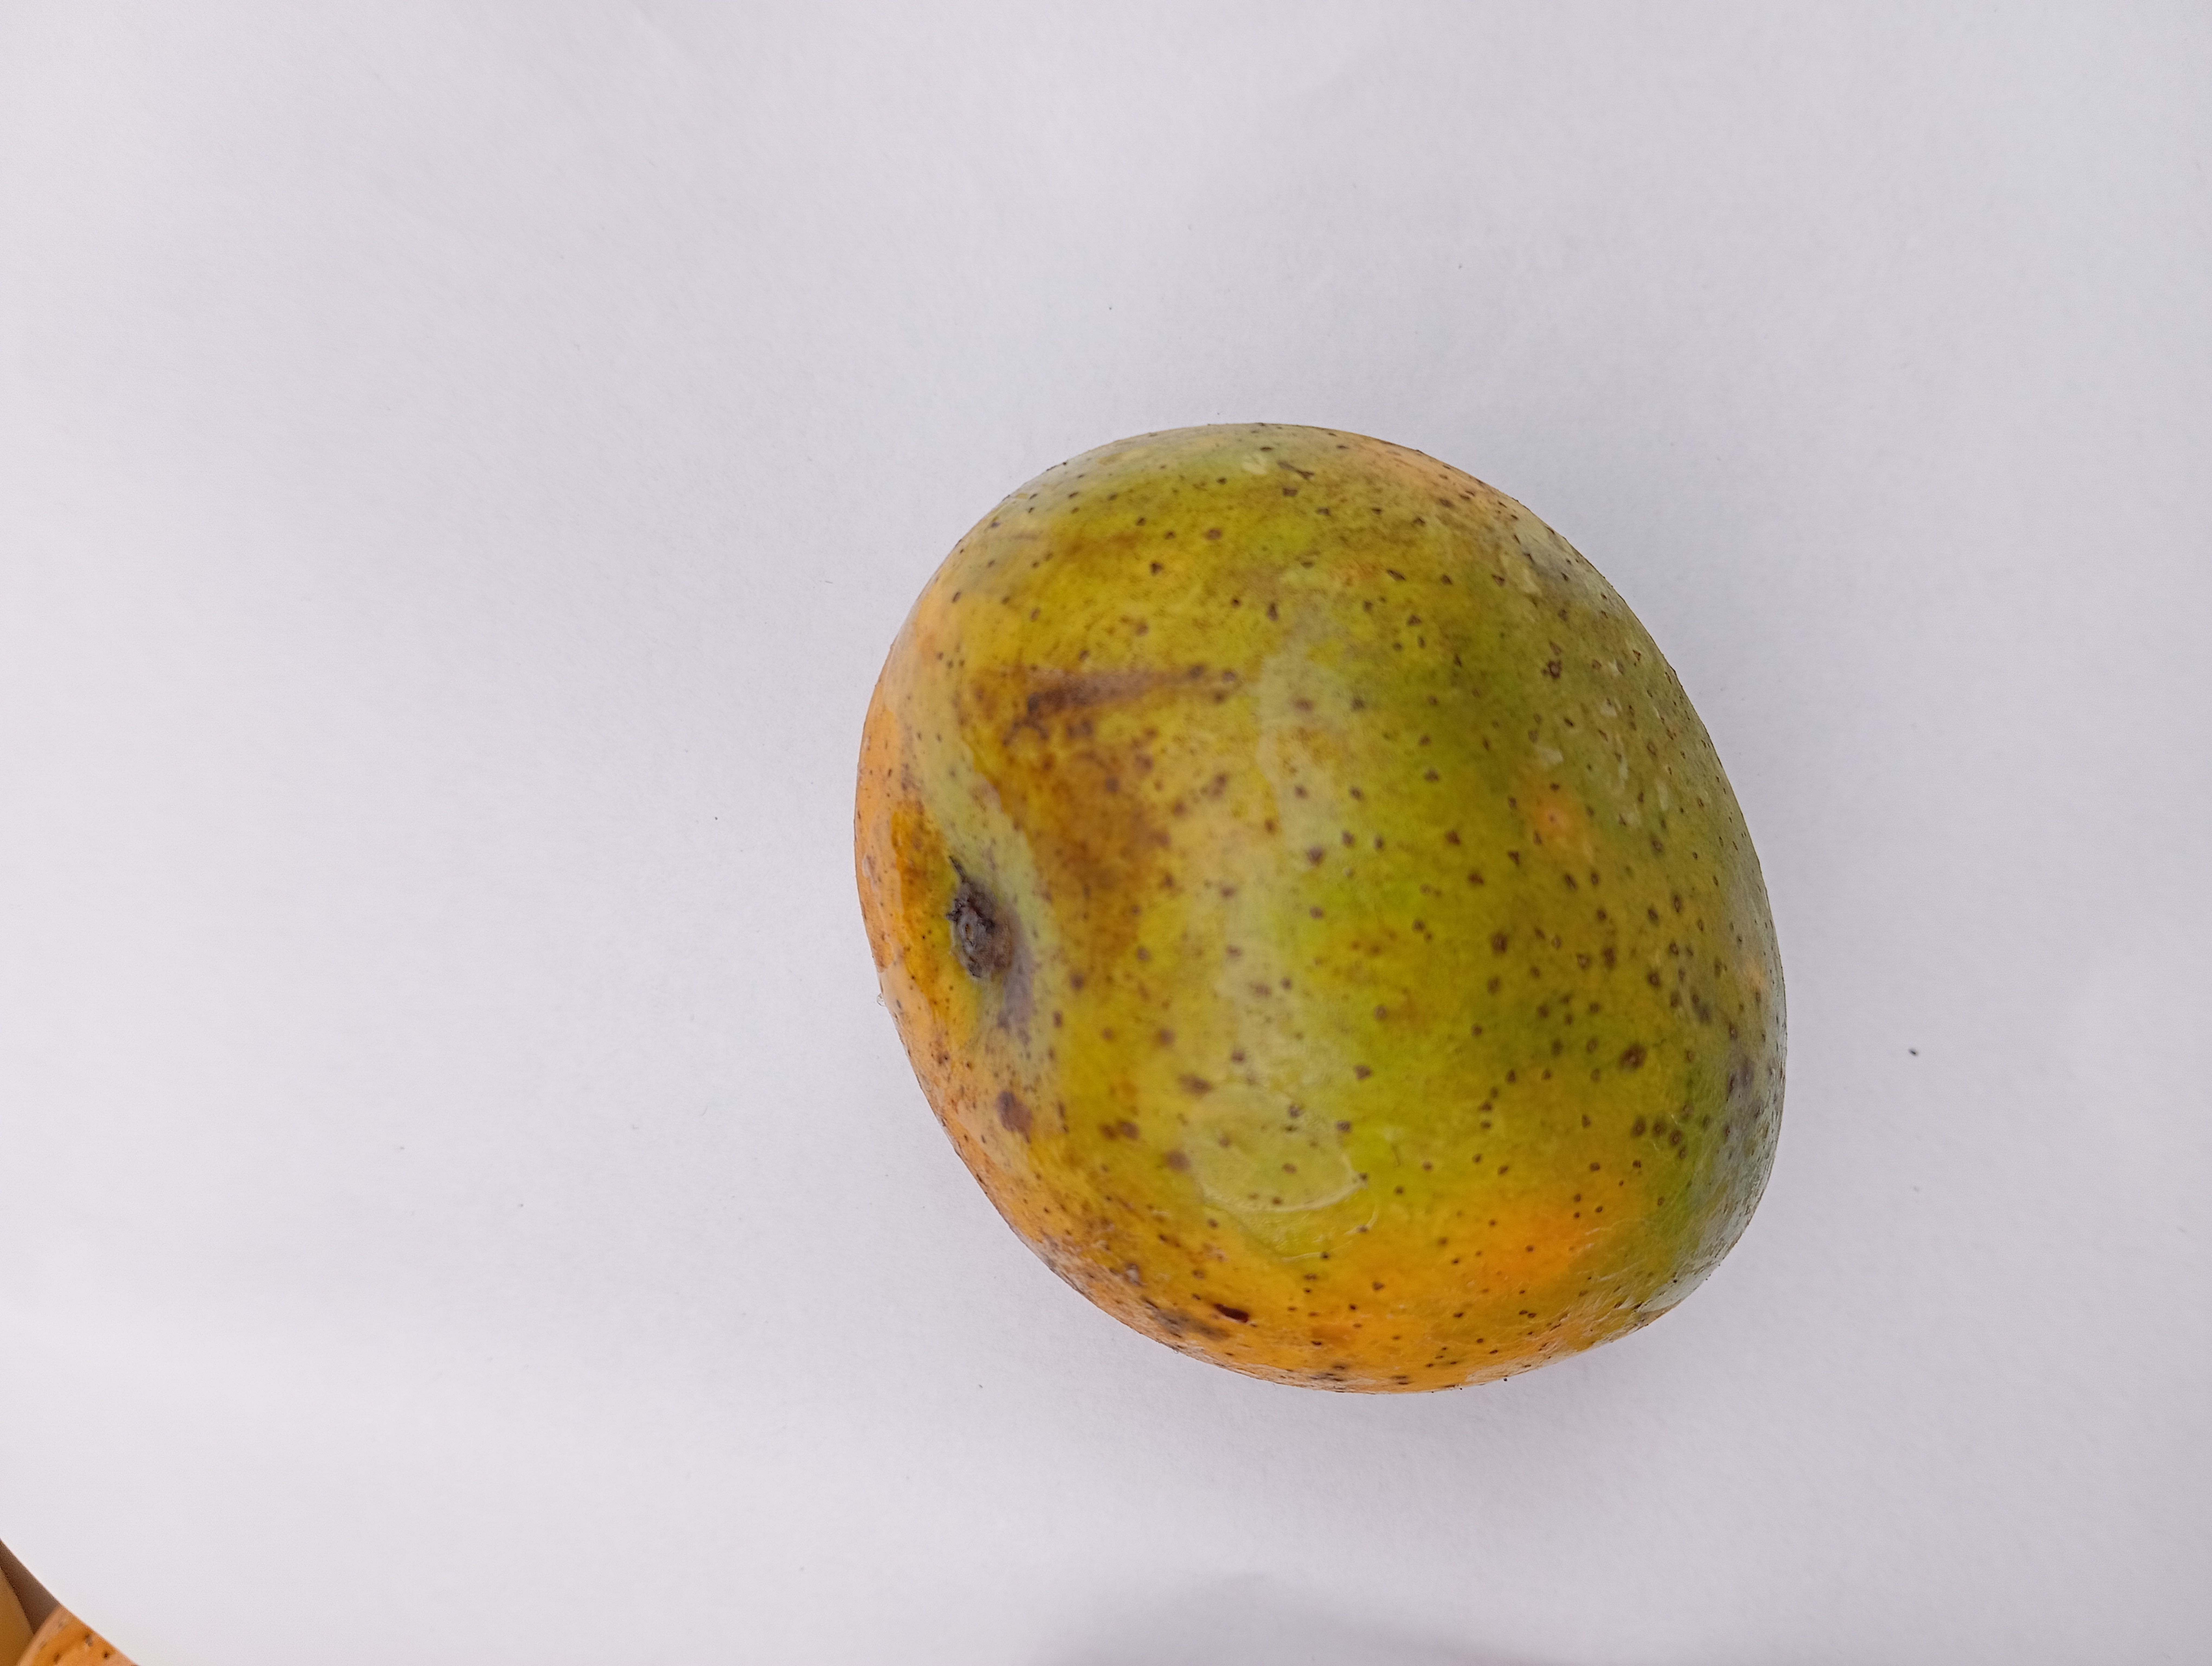
Mango variety: Sundari